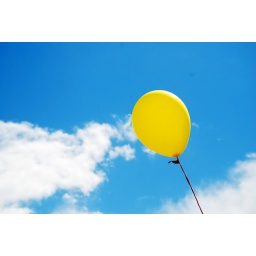
A photograph of a brightly coloured yellow balloon, under a perfect blue sky with white clouds